Nebojša Stefanović

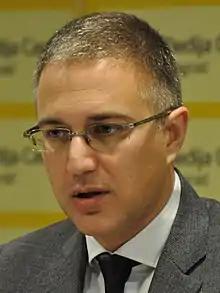
Stefanović in 2018

Nebojša Stefanović (born 20 November 1976) is a Serbian politician who served as deputy prime minister of Serbia from 2016 to 2022 and as minister of defence from 2020 to 2022. A member of the Serbian Progressive Party (SNS), he previously served as president of the National Assembly of Serbia from 2012 to 2014 and as minister of internal affairs from 2014 to 2020.